Becky Sharp

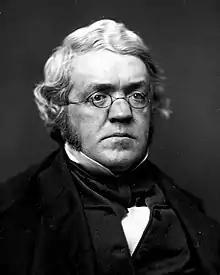
Daguerreotype photograph of William Makepeace Thackeray, author of "Vanity Fair" by Jesse Harrison Whitehurst.

Educated at Miss Pinkerton's Academy, Sharp was an orphan. With no parents to guide her, either towards a good marriage or a career, she set out on her own to take what she could get from life. Her opening scene has her leaving the academy in a coach and throwing her copy of "Johnson's Dictionary" — given her by Miss Pinkerton — out of the window as she goes. As a penniless young lady of marriageable age alone in the world, hers is a traditional Burneyean entrance to the adult world. She starts on her career with the degenerate English gentry, and moves in with Sir Pitt Crawley as governess to his daughters.